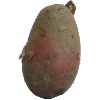
Label: Potato Red 1